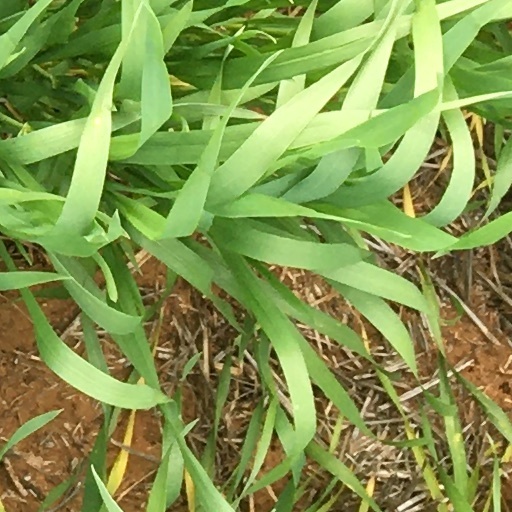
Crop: wheat